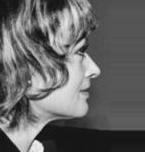
Age: 34